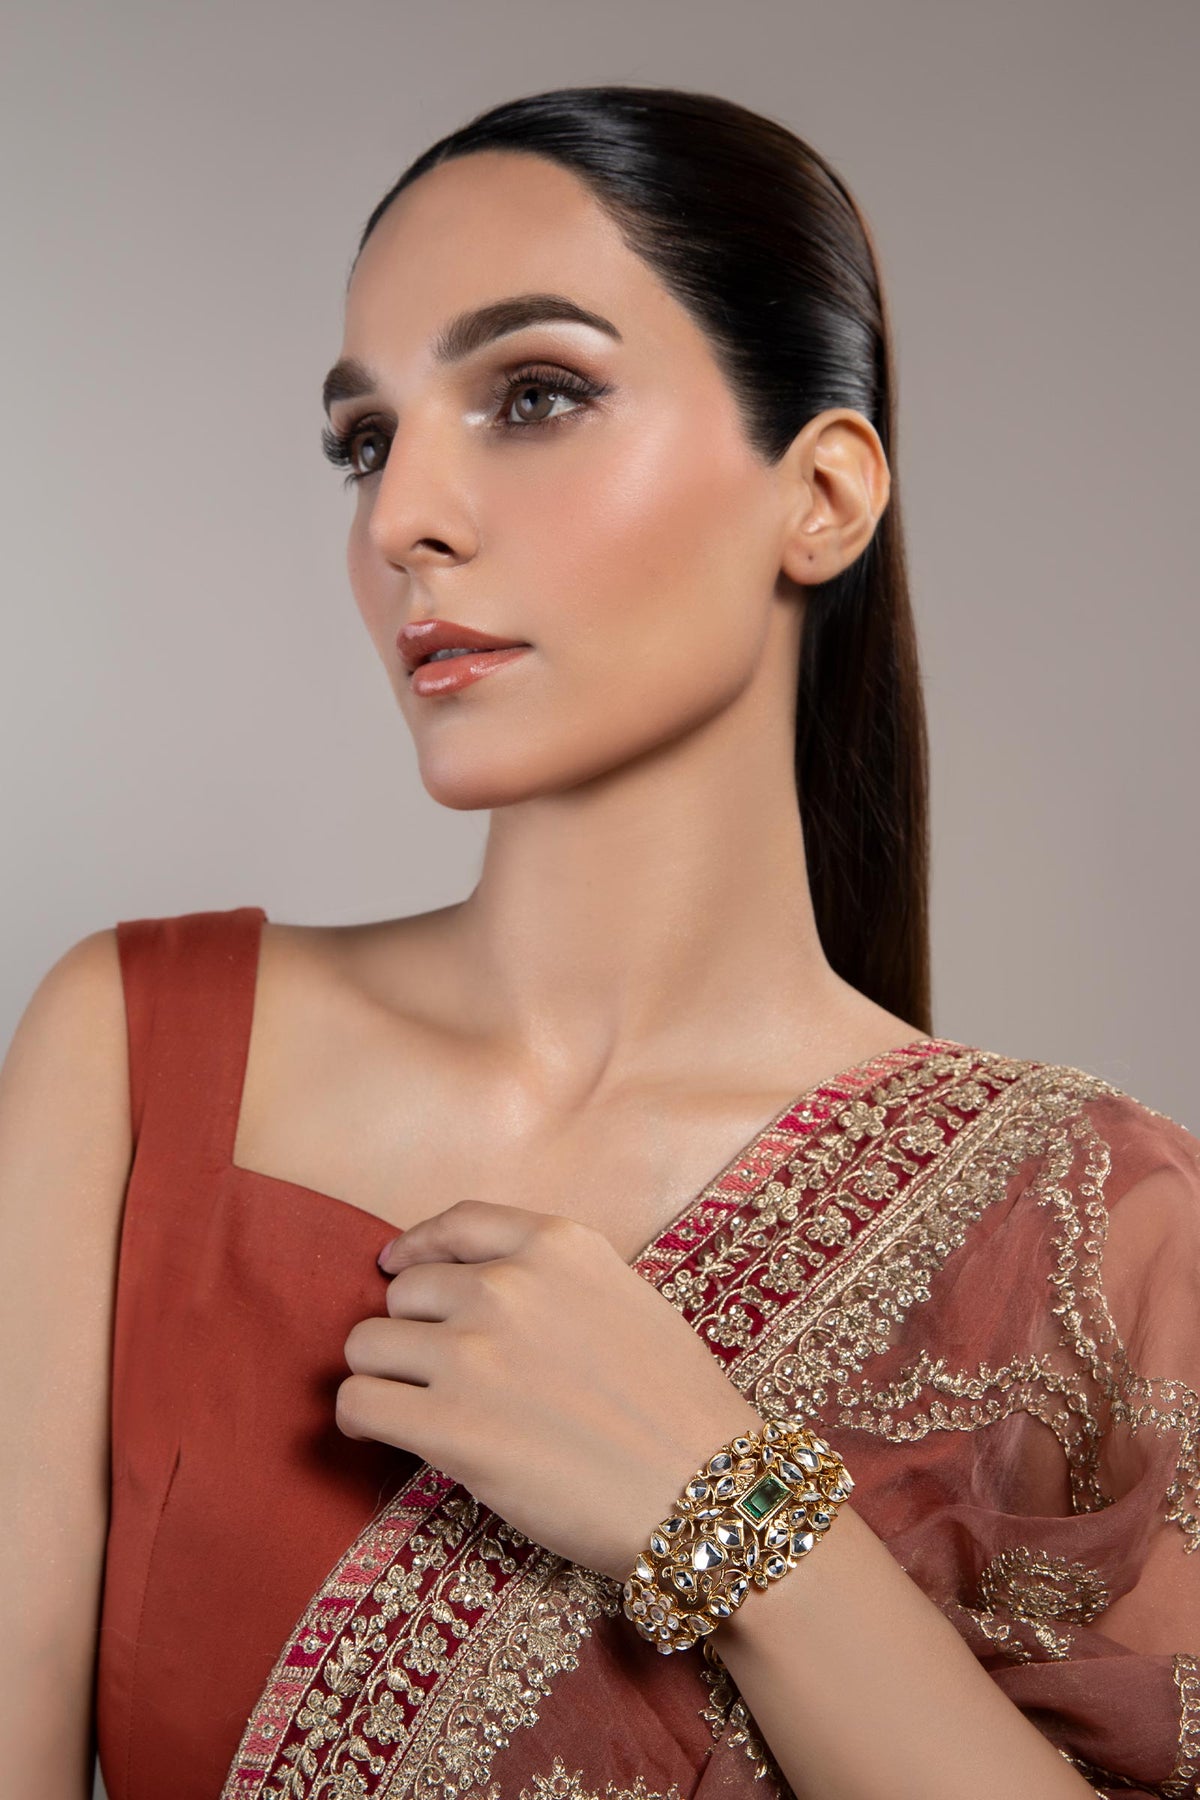
maroon gold kashmira bracelet